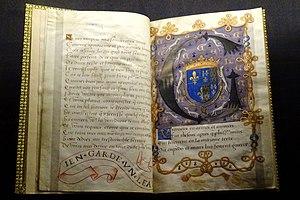
Bibliothèque Condé, Anne de Graville, Histoire de Palamon et Archita, France, vers 1518-24, inv. 513.
Anne de Graville ou Anne Malet de Graville est une femme de lettres, traductrice et poète française